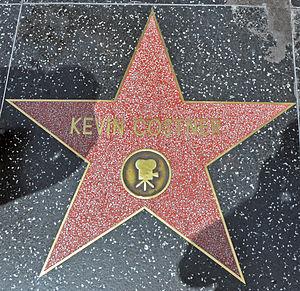
Kevin Costner [ˈkɛvɪn ˈkɒstnə] est un acteur, réalisateur, chanteur et producteur de cinéma américain né le 18 janvier 1955 à Lynwood, en Californie.